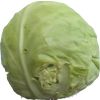
Label: Cabbage white 1